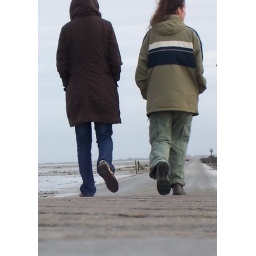
walking down the road which will soon be under water